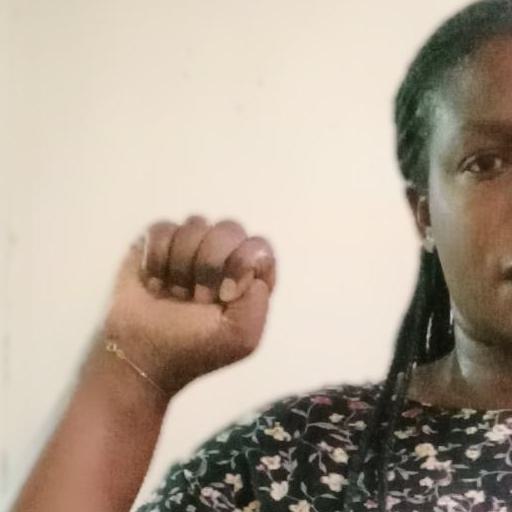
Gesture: fist